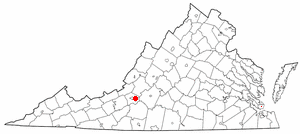
Roanoke est une ville indépendante du Commonwealth de Virginie. La ville de Roanoke est voisine de Salem, de Vinton ; elle est également entourée par le comté de Roanoke ; ils sont cependant politiquement séparés. Lors du recensement de 2000, la ville comptait 97 032 habitants.